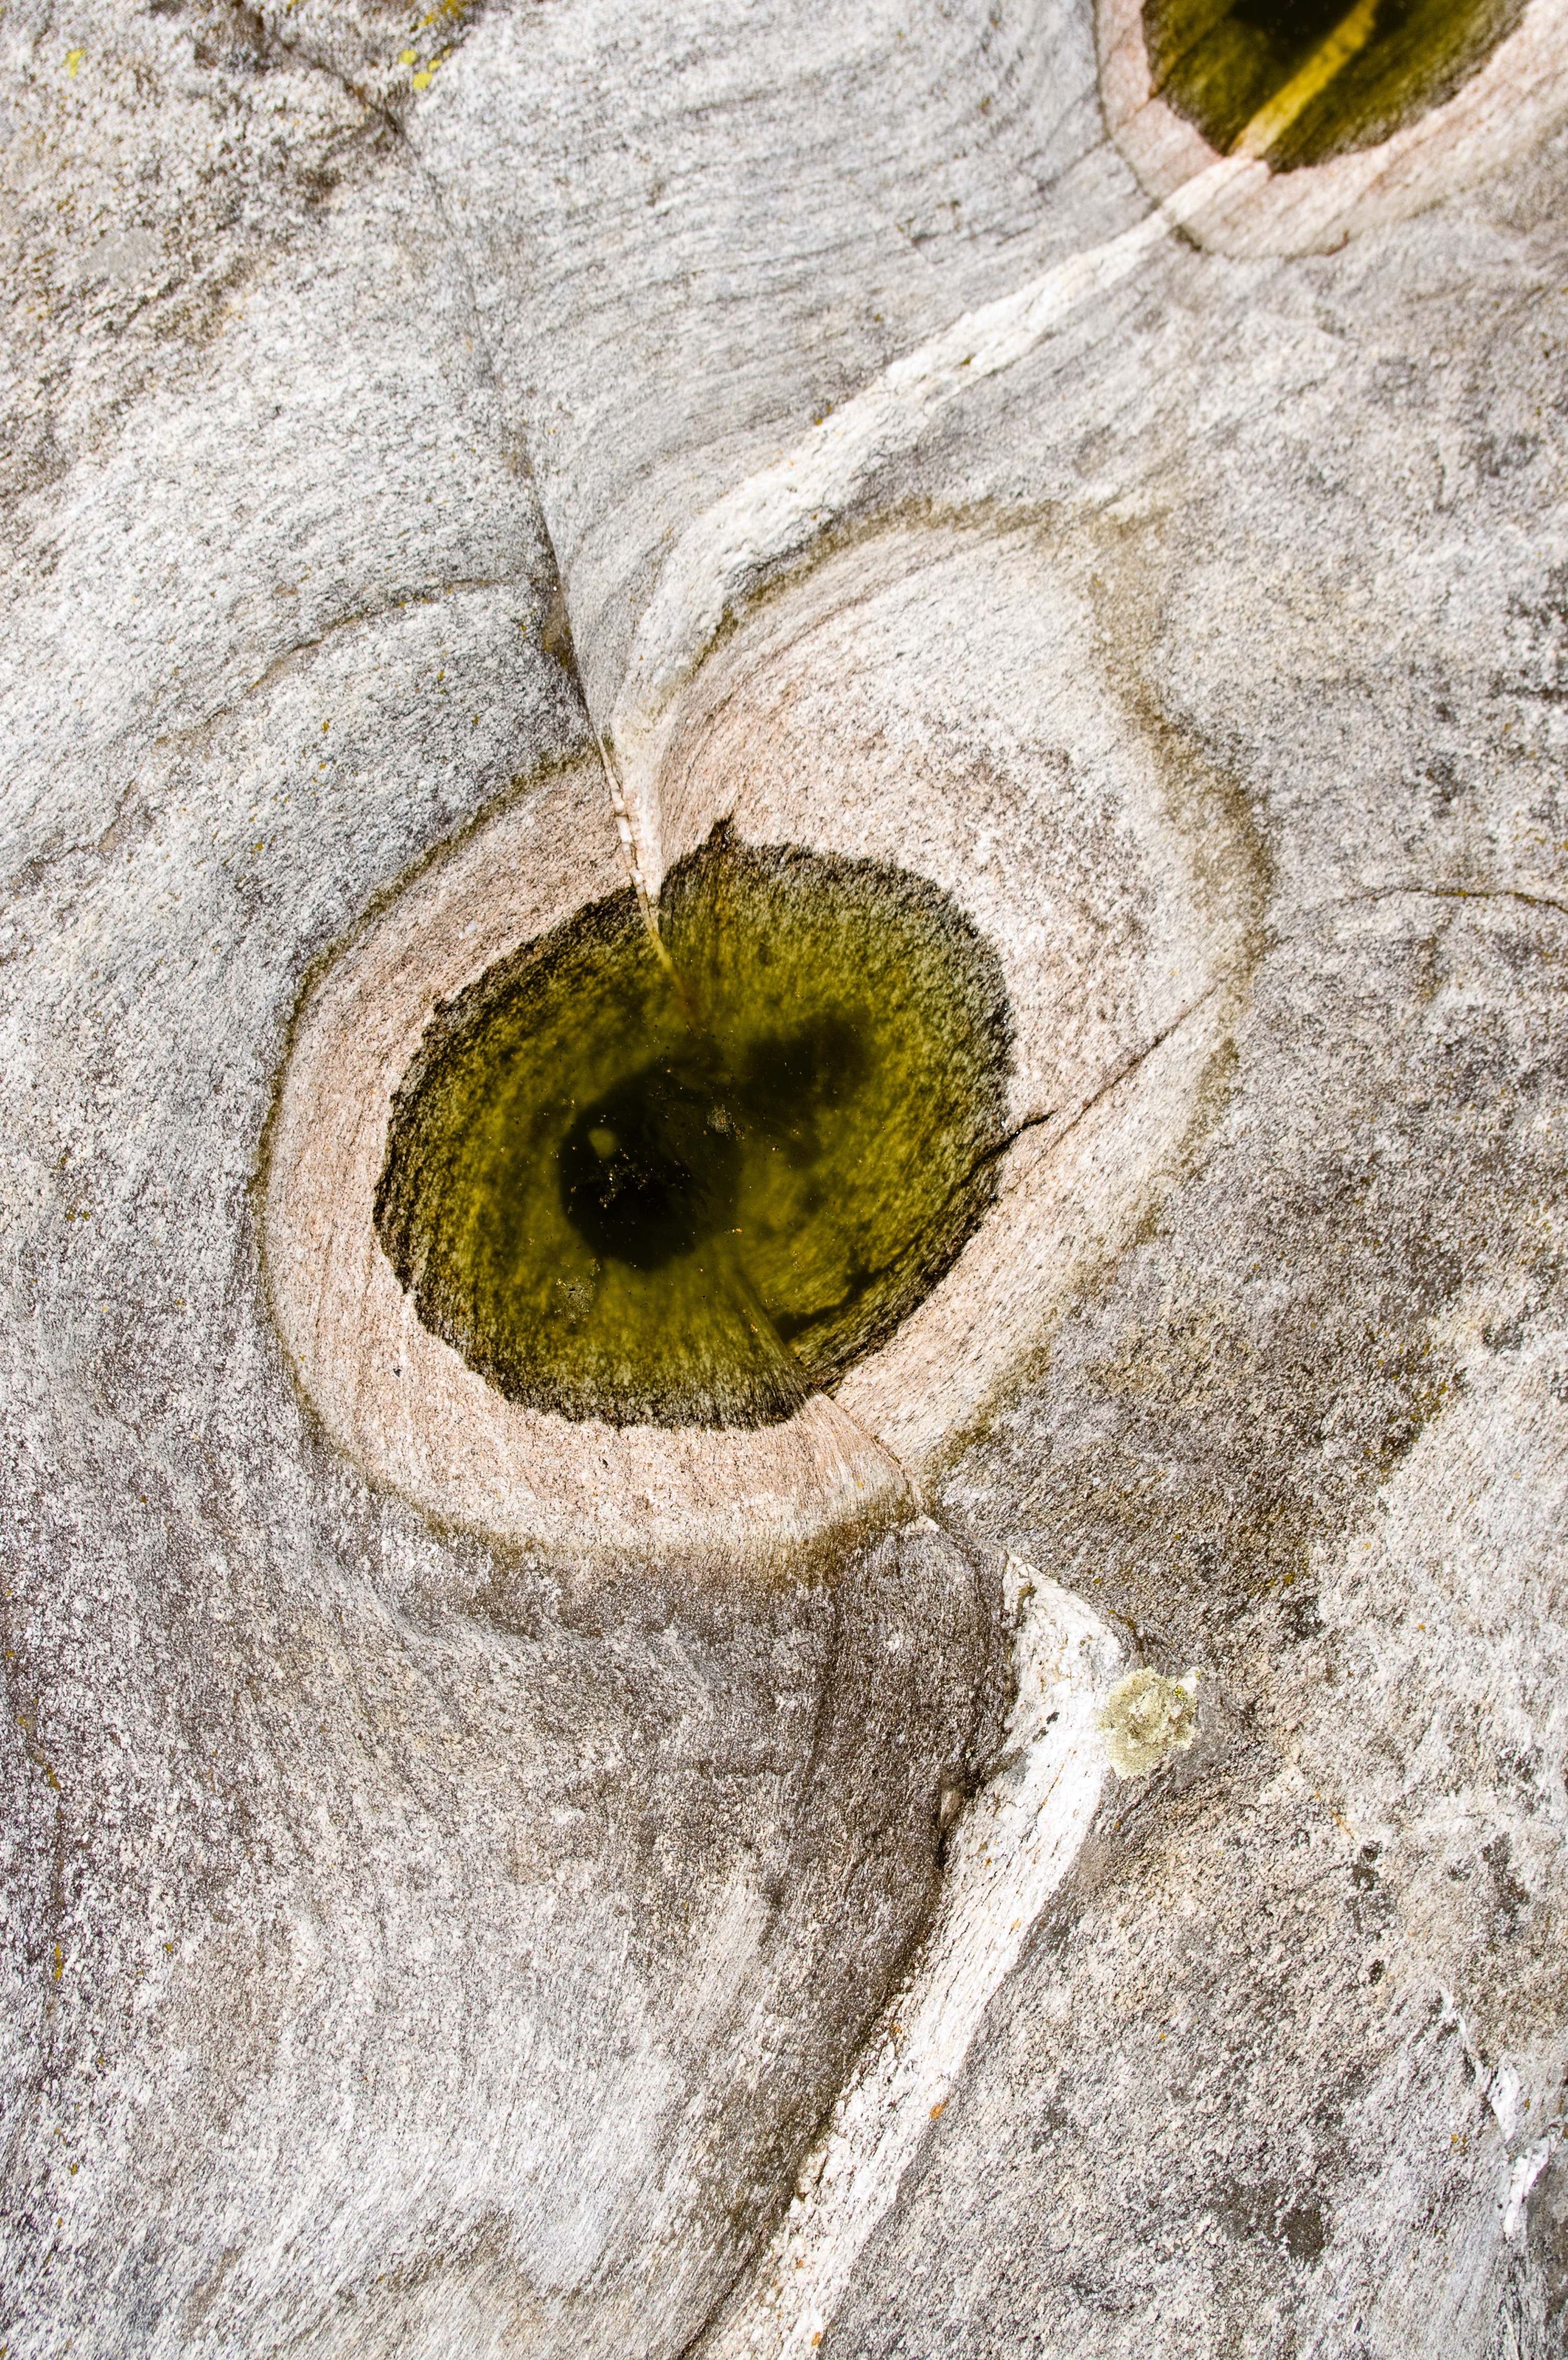
water, nature, rock, structure, leaf, flower, stone, green, soil, surface, close up, district, lines, background, macro photography, about, riverbed, ticino